James Freedman

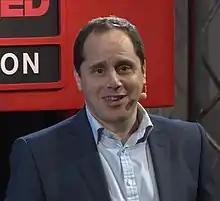
Freedman presenting a TEDx talk on "Secrets from a professional pickpocket" in 2012

James Freedman (born 6 April 1965) is a British entertainer who is best known for his skill as a pickpocket. He has picked the pockets of the Mayor of London, the Chancellor of the Exchequer and the Governor of the Bank of England. In 2013 "Time Out" wrote that he is "the world's number one pickpocket". Freedman is an authority on pickpocket techniques and is consulted by police forces and security professionals for advice. In 2015, he was appointed the UK's first Fraud Prevention Ambassador by the City of London Police.